Energia (corporation)

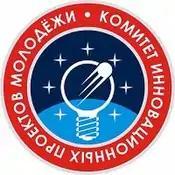
KIPM logo

Committee of Innovative Youth Projects (Russian: Комитет инновационных проектов молодежи) also known as KIPM of RSC Energia is a network structure that unites specialists and heads of different divisions to quickly develop and launch innovative products. KIPM was established in early 2016 on the initiative of a group of young engineers from the RSC Energia. The main task of the new structure is to give young specialists the opportunity to realize their creative ideas. The main criterion for projects selecting is their potential demand in the market.